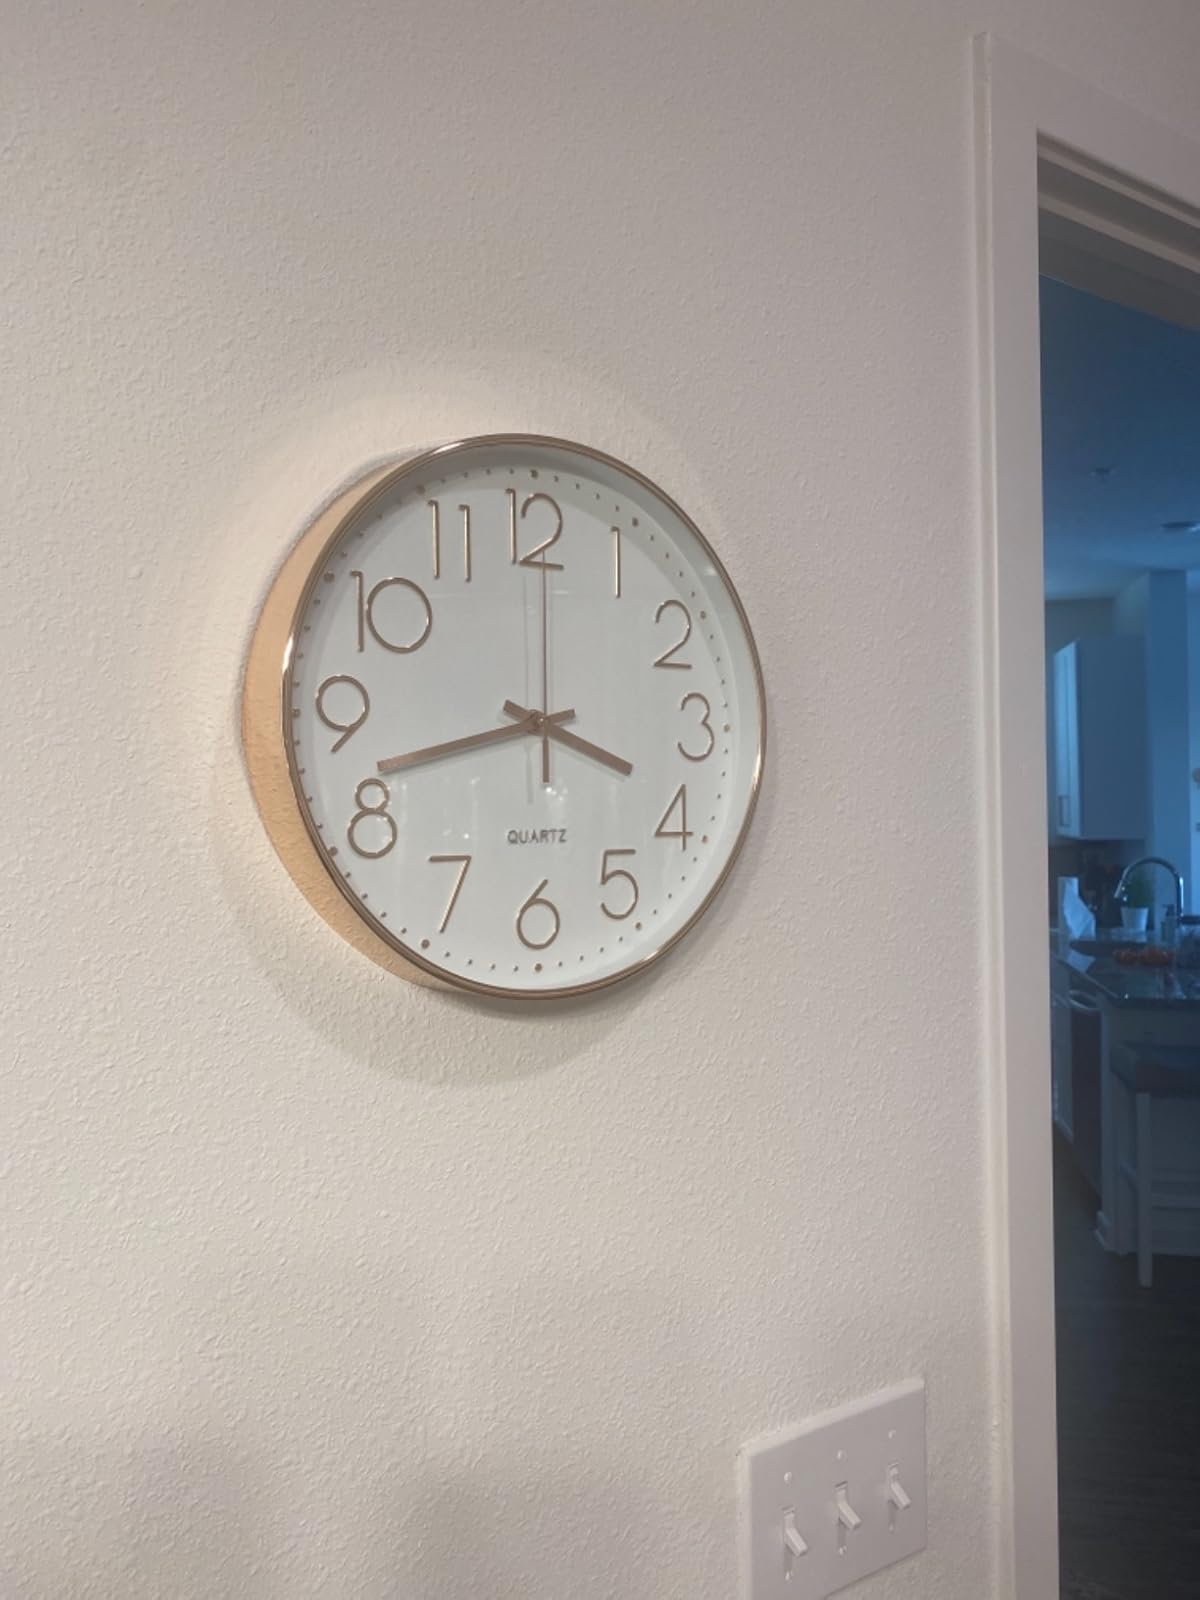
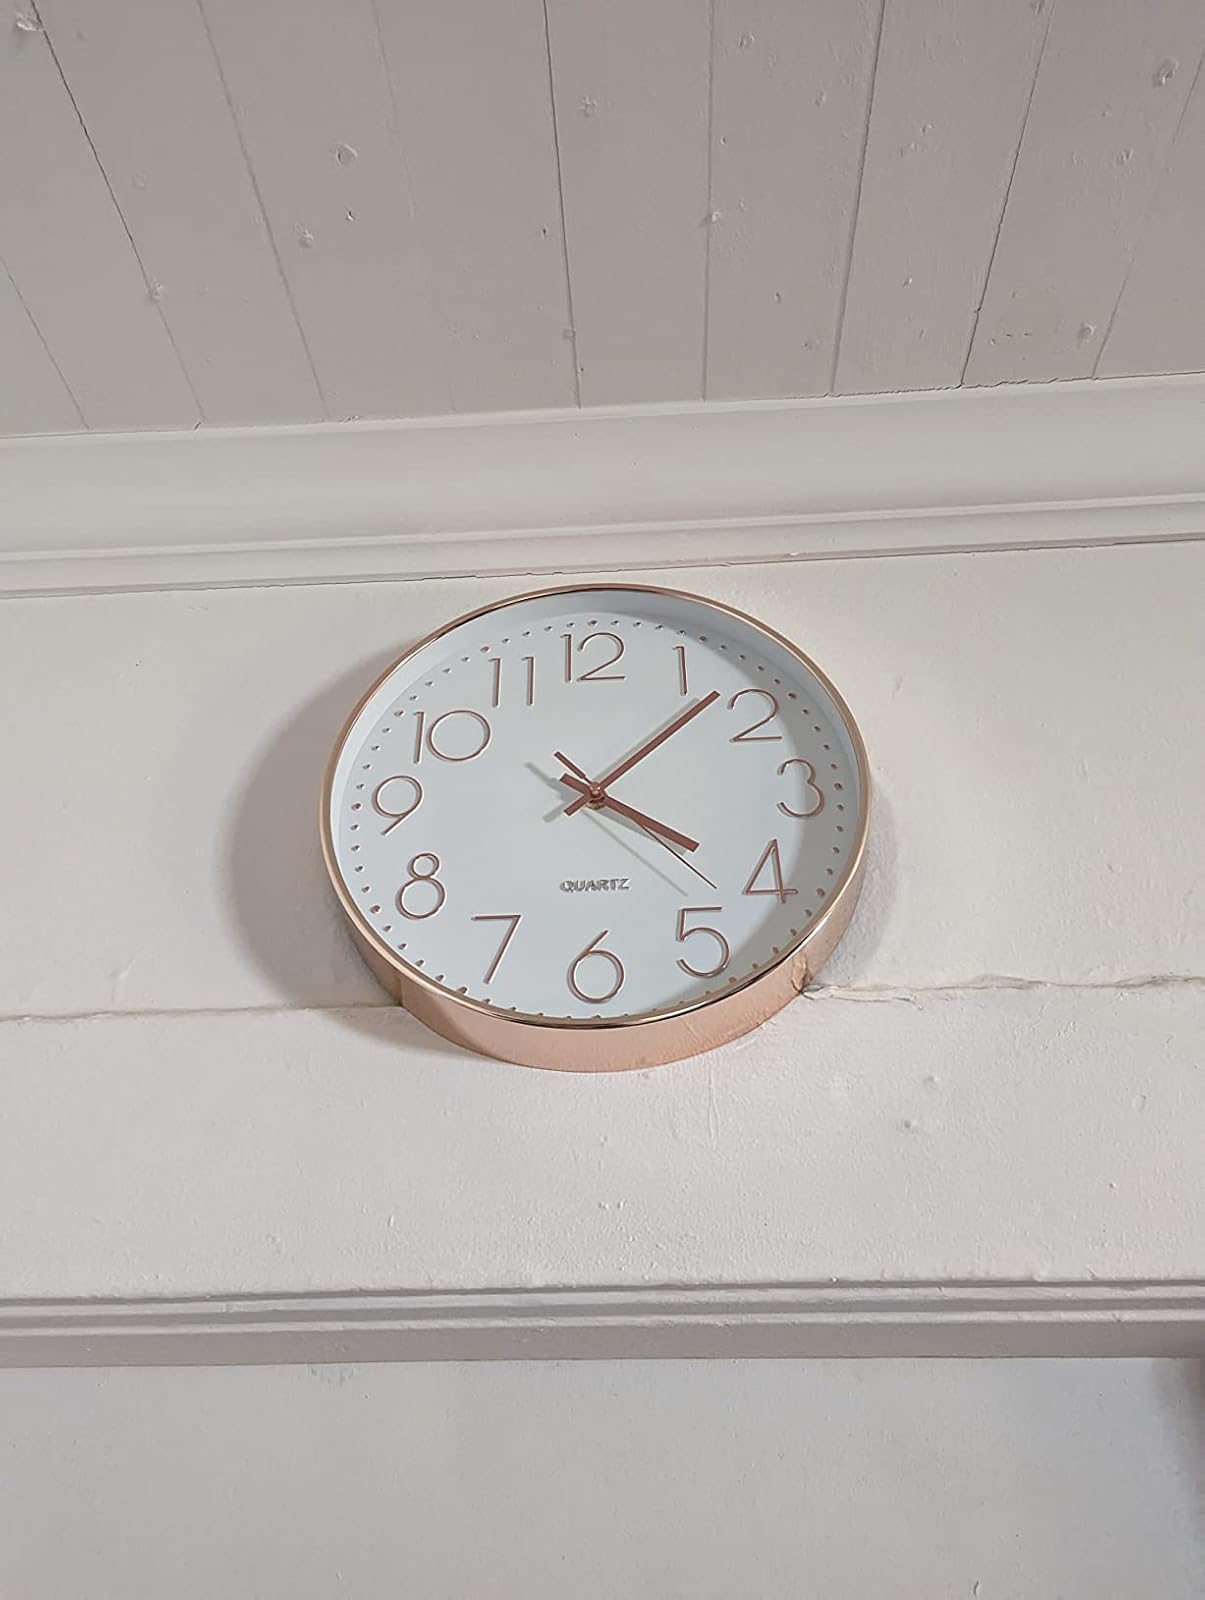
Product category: clock
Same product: yes